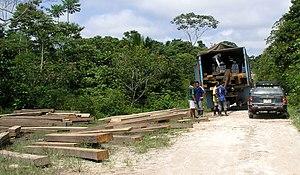
Maderos cerca Puente Nieva (Condorcanqui, Amazonas, Peru).
La notion de filière du bois est une macro-filière, qui désigne globalement toute la chaîne des acteurs qui cultivent, coupent, transportent, transforment, commercialisent et recyclent ou détruisent le bois ; de la source à l'usager final ou à la fin de vie de l'objet.